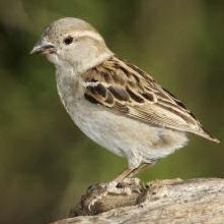
Species: BLACK-THROATED SPARROW
Scientific name: AMPHISPIZA BILINEATA